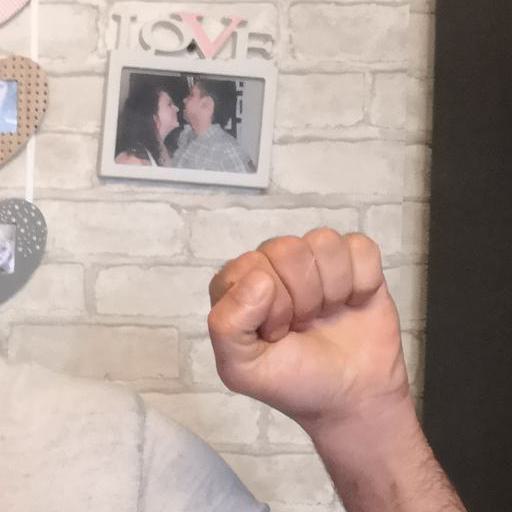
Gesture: fist